Gordeyevsky District

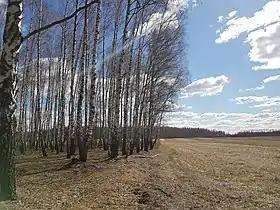
Nature of Gordeevsky district of Bryansk region

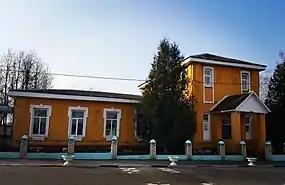
School in Gordeevka

The relief is a typical East European Plain landscape, with alternating rolling hills and shallow lowlands, although lowlands dominate.